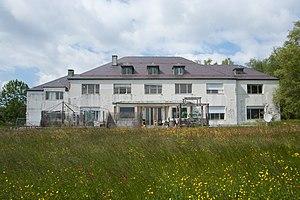
Maison de George Simenon - Epalinges (CH)